Davidson Dunton

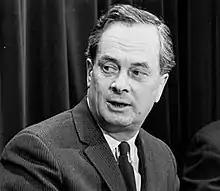

Arnold Davidson Dunton, (July 4, 1912 – February 7, 1987) was a Canadian educator and public administrator, from 1943 to 1958 chairman of the Canadian Broadcasting Corporation.